Jason Becker: Not Dead Yet

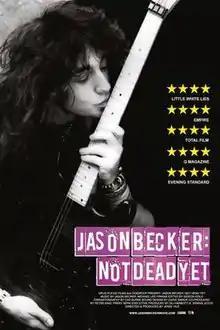
Film poster

Jason Becker: Not Dead Yet is a feature-length documentary film directed by Jesse Vile about guitarist Jason Becker and his 22-year-long battle with amyotrophic lateral sclerosis.